TMEM267

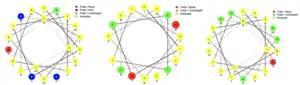
NetWheels Prediction for TMEM267 transmembrane regions

Two domains were predicted for TMEM267. First is a LaxA-binding, inner membrane-associated mutative hydrolase, which indicates that TMEM267 may be involved as a group of membrane-bound metal-dependent hydrolases that may act as phospholipases. The other is predicted to be a Vacuolar sorting protein 9 (VPS9) domain, which indicates that TMEM267 may be involved in trafficking of molecules to lysosomes and cell signaling.